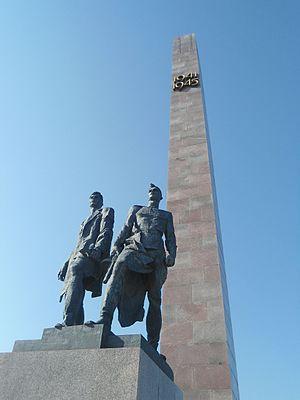
Mikhaïl Konstantinovitch Anikouchine est un sculpteur soviétique puis russe. Ses œuvres les plus connues sont à Saint-Pétersbourg : un monument dédié à Alexandre Pouchkine à la station Pouchkinskaïa du métro de Saint-Pétersbourg, un autre monument dédié à Pouchkine sur la Place des Arts de Saint-Pétersbourg et un monument dédié à Vladimir Lénine sur place de Moscou.